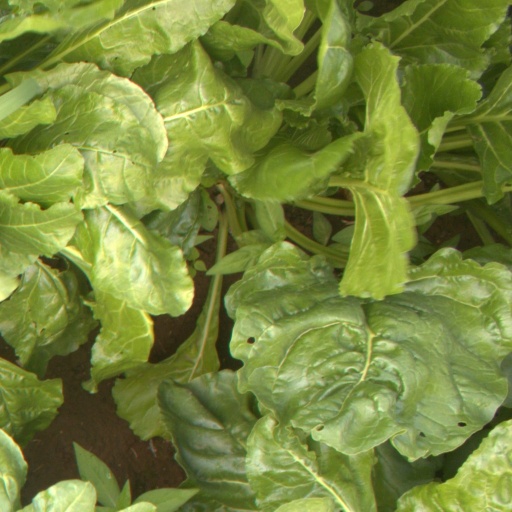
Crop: sugar beet